Rocker Shovel Loader

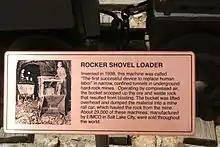
An engraved copper plaque next to the Rocker Shovel at Bingham Canyon Mine.

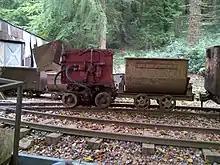
EIMCO 12B in the passing loop at Lea Bailey Light Railway.

A Rocker Shovel Loader, sometimes simply referred to as a Rocker Shovel or Mucker is a type of mechanical loader used in underground mining.